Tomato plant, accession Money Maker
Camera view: vertical (180 deg); turntable rotation: 240 degrees
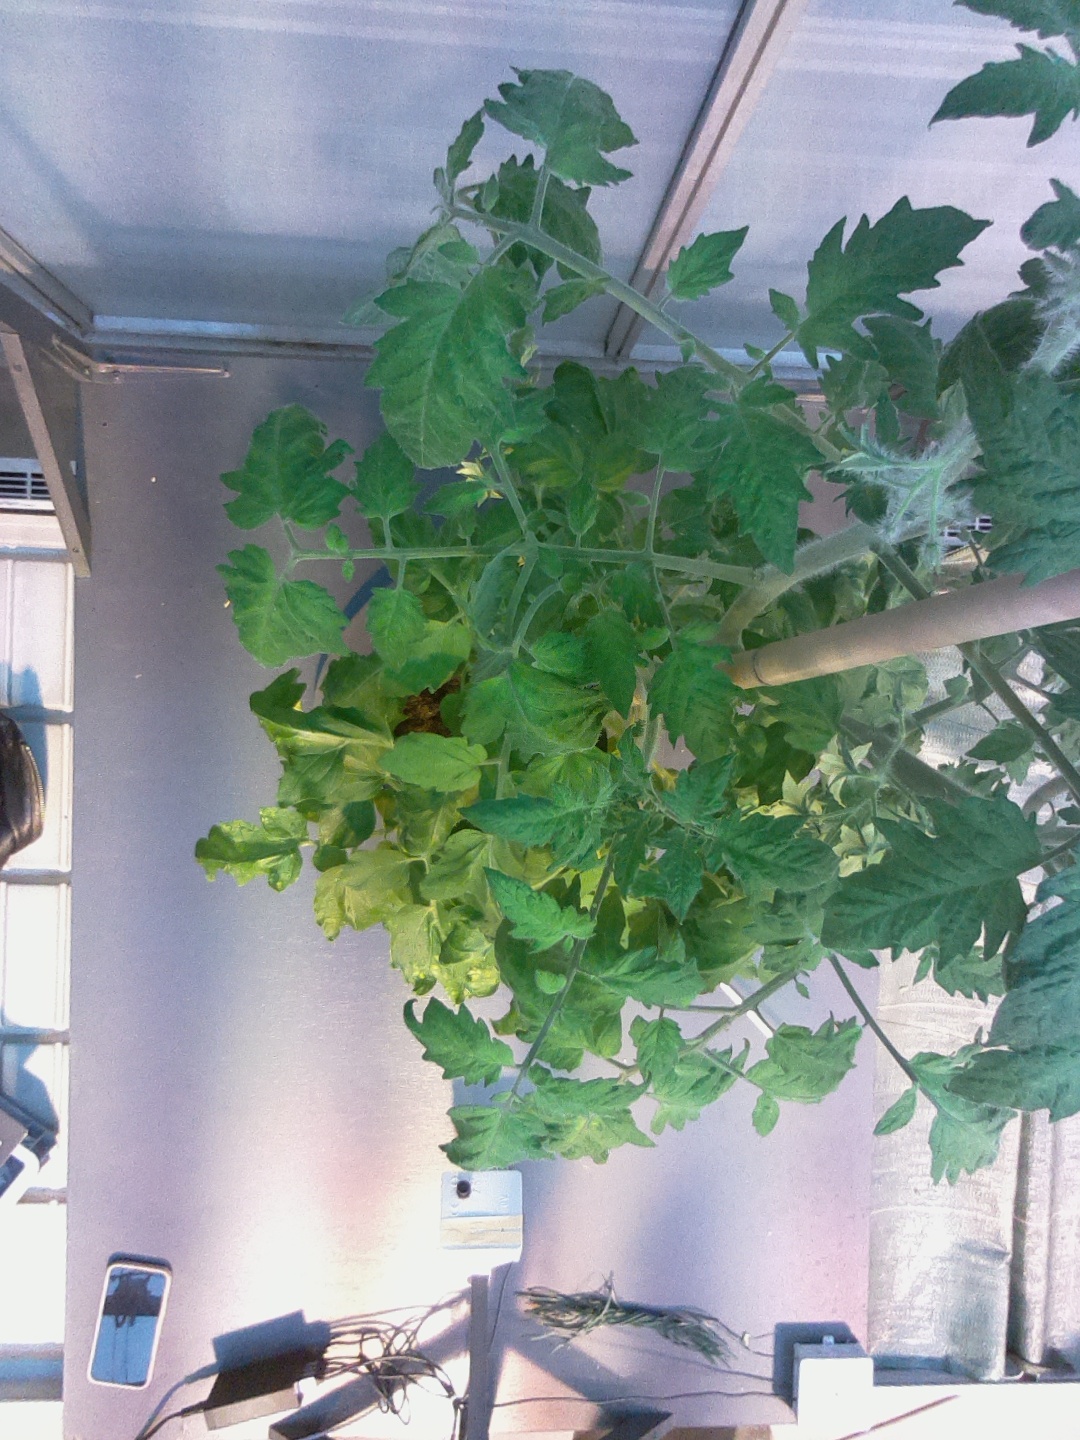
BBCH growth stage 70: Fruits at the main stem or branches visibles